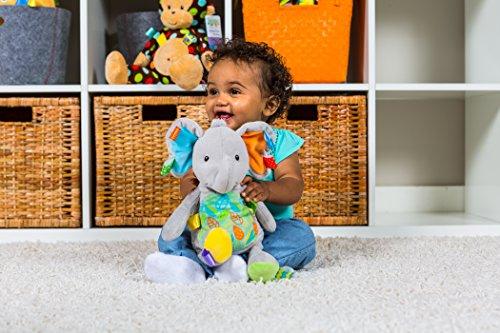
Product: Taggies Little Leaf Elephant Soft Toy
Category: Toys & Games | Baby & Toddler Toys | Activity Play Centers
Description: Little Leaf Elephant is an ultra soft friend with grey body, embroidered eyes and smile; tummy features colorful leafy patterned fabric, its ears and feet accented in solid blue, orange, yellow, and green.
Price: $23.99